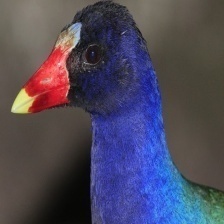
Species: PURPLE GALLINULE
Scientific name: PORPHYRIO MARTINICUS
ImageNet parent category: european_gallinule